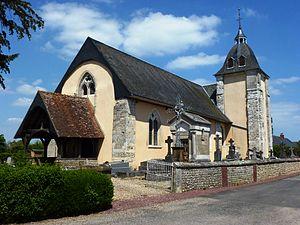
Piencourt (Eure) église Saint-Saturnin
Piencourt est une commune française située dans le département de l'Eure, en région Normandie.